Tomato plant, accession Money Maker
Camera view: bottom (45 deg); turntable rotation: 270 degrees
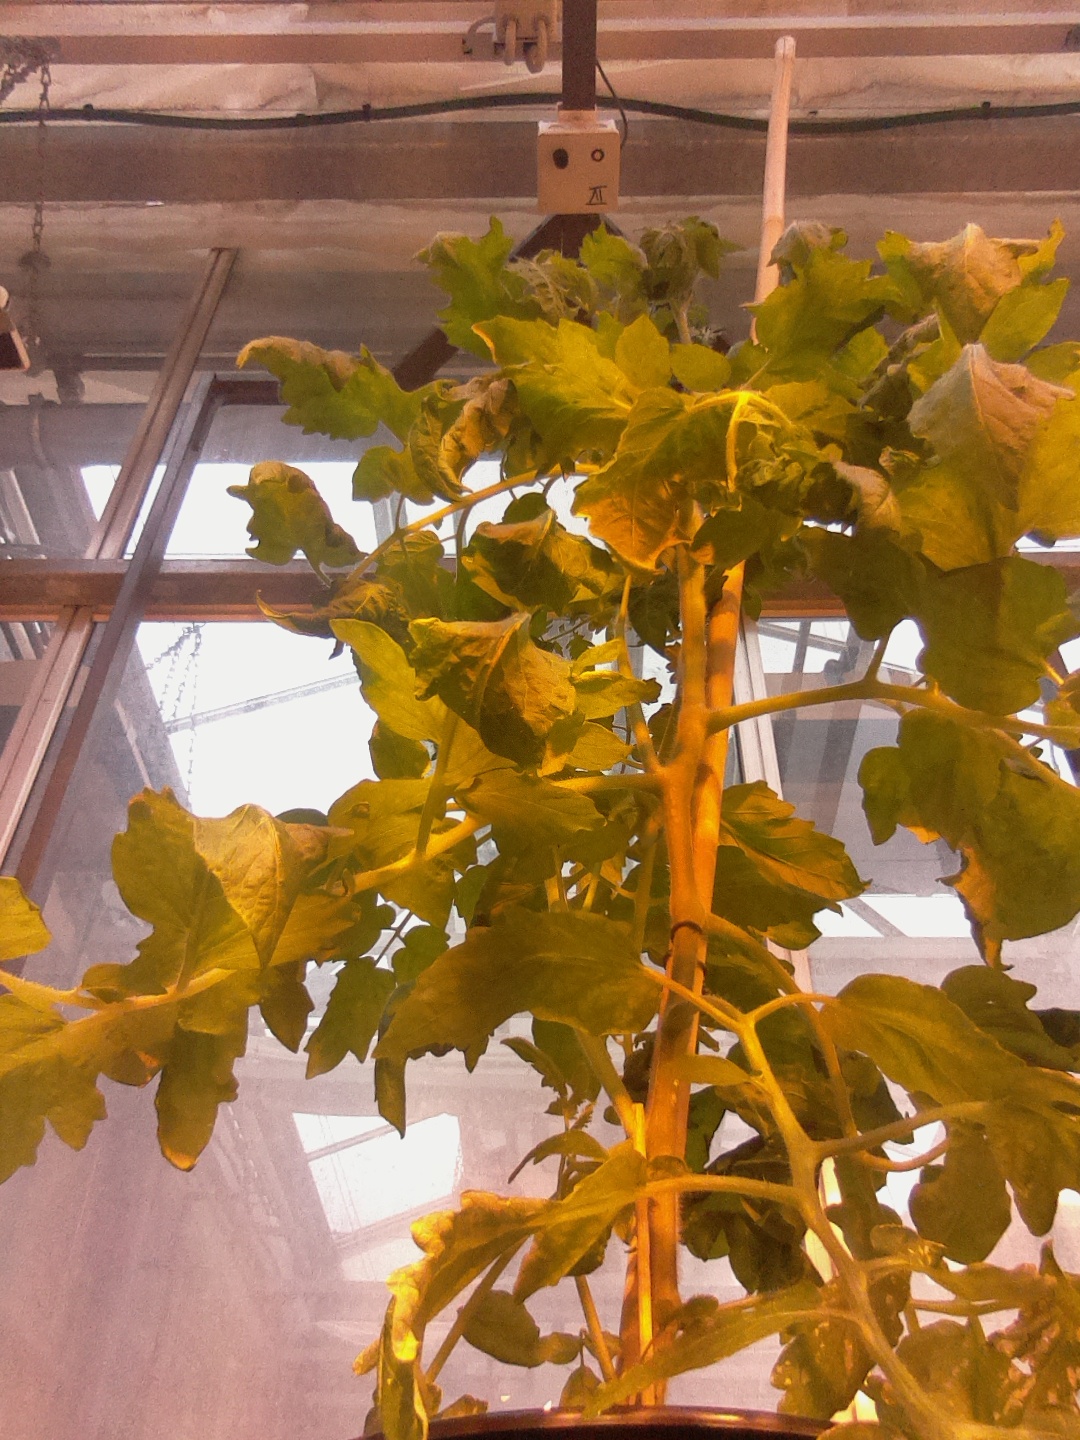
BBCH growth stage 60: First flowers open